100 mm anti-tank gun T-12

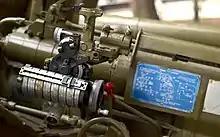
The mechanical S71-40 indirect aiming mechanism

The T-12 used the carriage of the 85 mm anti-tank gun D-48. In fact the only difference between the T-12 and the D-48 was the barrel. Both can be told apart by the muzzle brake, which becomes wider towards the end of the D-48's barrel, but has the same width throughout for the T-12 and MT-12. The wheels of both D-48 and T-12 are secured by six bolts. The carriage of the T-12 did not allow it to be towed cross-country by fast tracked vehicles. It was therefore usually towed by trucks. This limited the T-12's cross country movement to only .